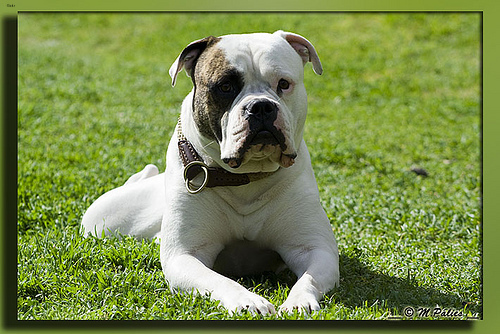
Animal: dog
Breed: american_bulldog